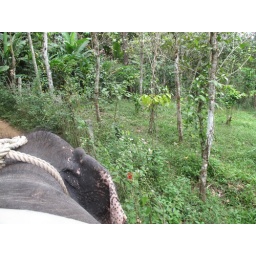
Henna Caravan girls on an elephant ride through the spice plantations in Kerala, India